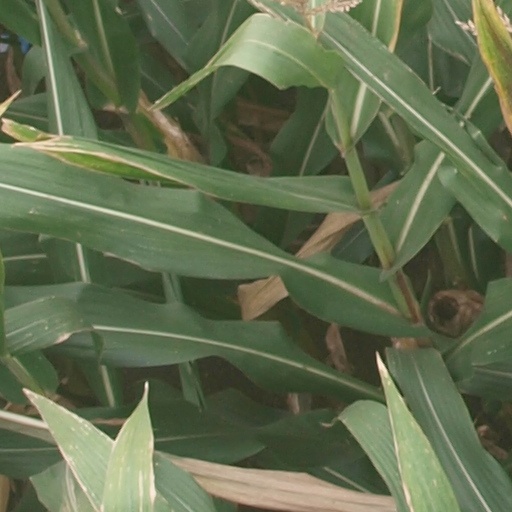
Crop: maize; corn